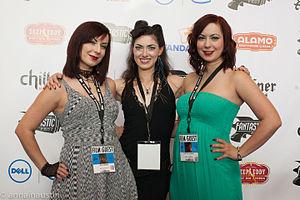
Tristan Risk, surnommée Little Miss Risk est une actrice et mannequin canadienne.